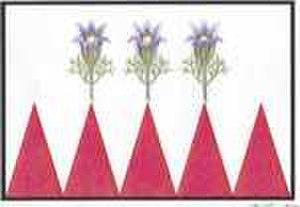
Krčmaň est une commune du district et de la région d'Olomouc, en République tchèque. Sa population s'élevait à 466 habitants en 2018.